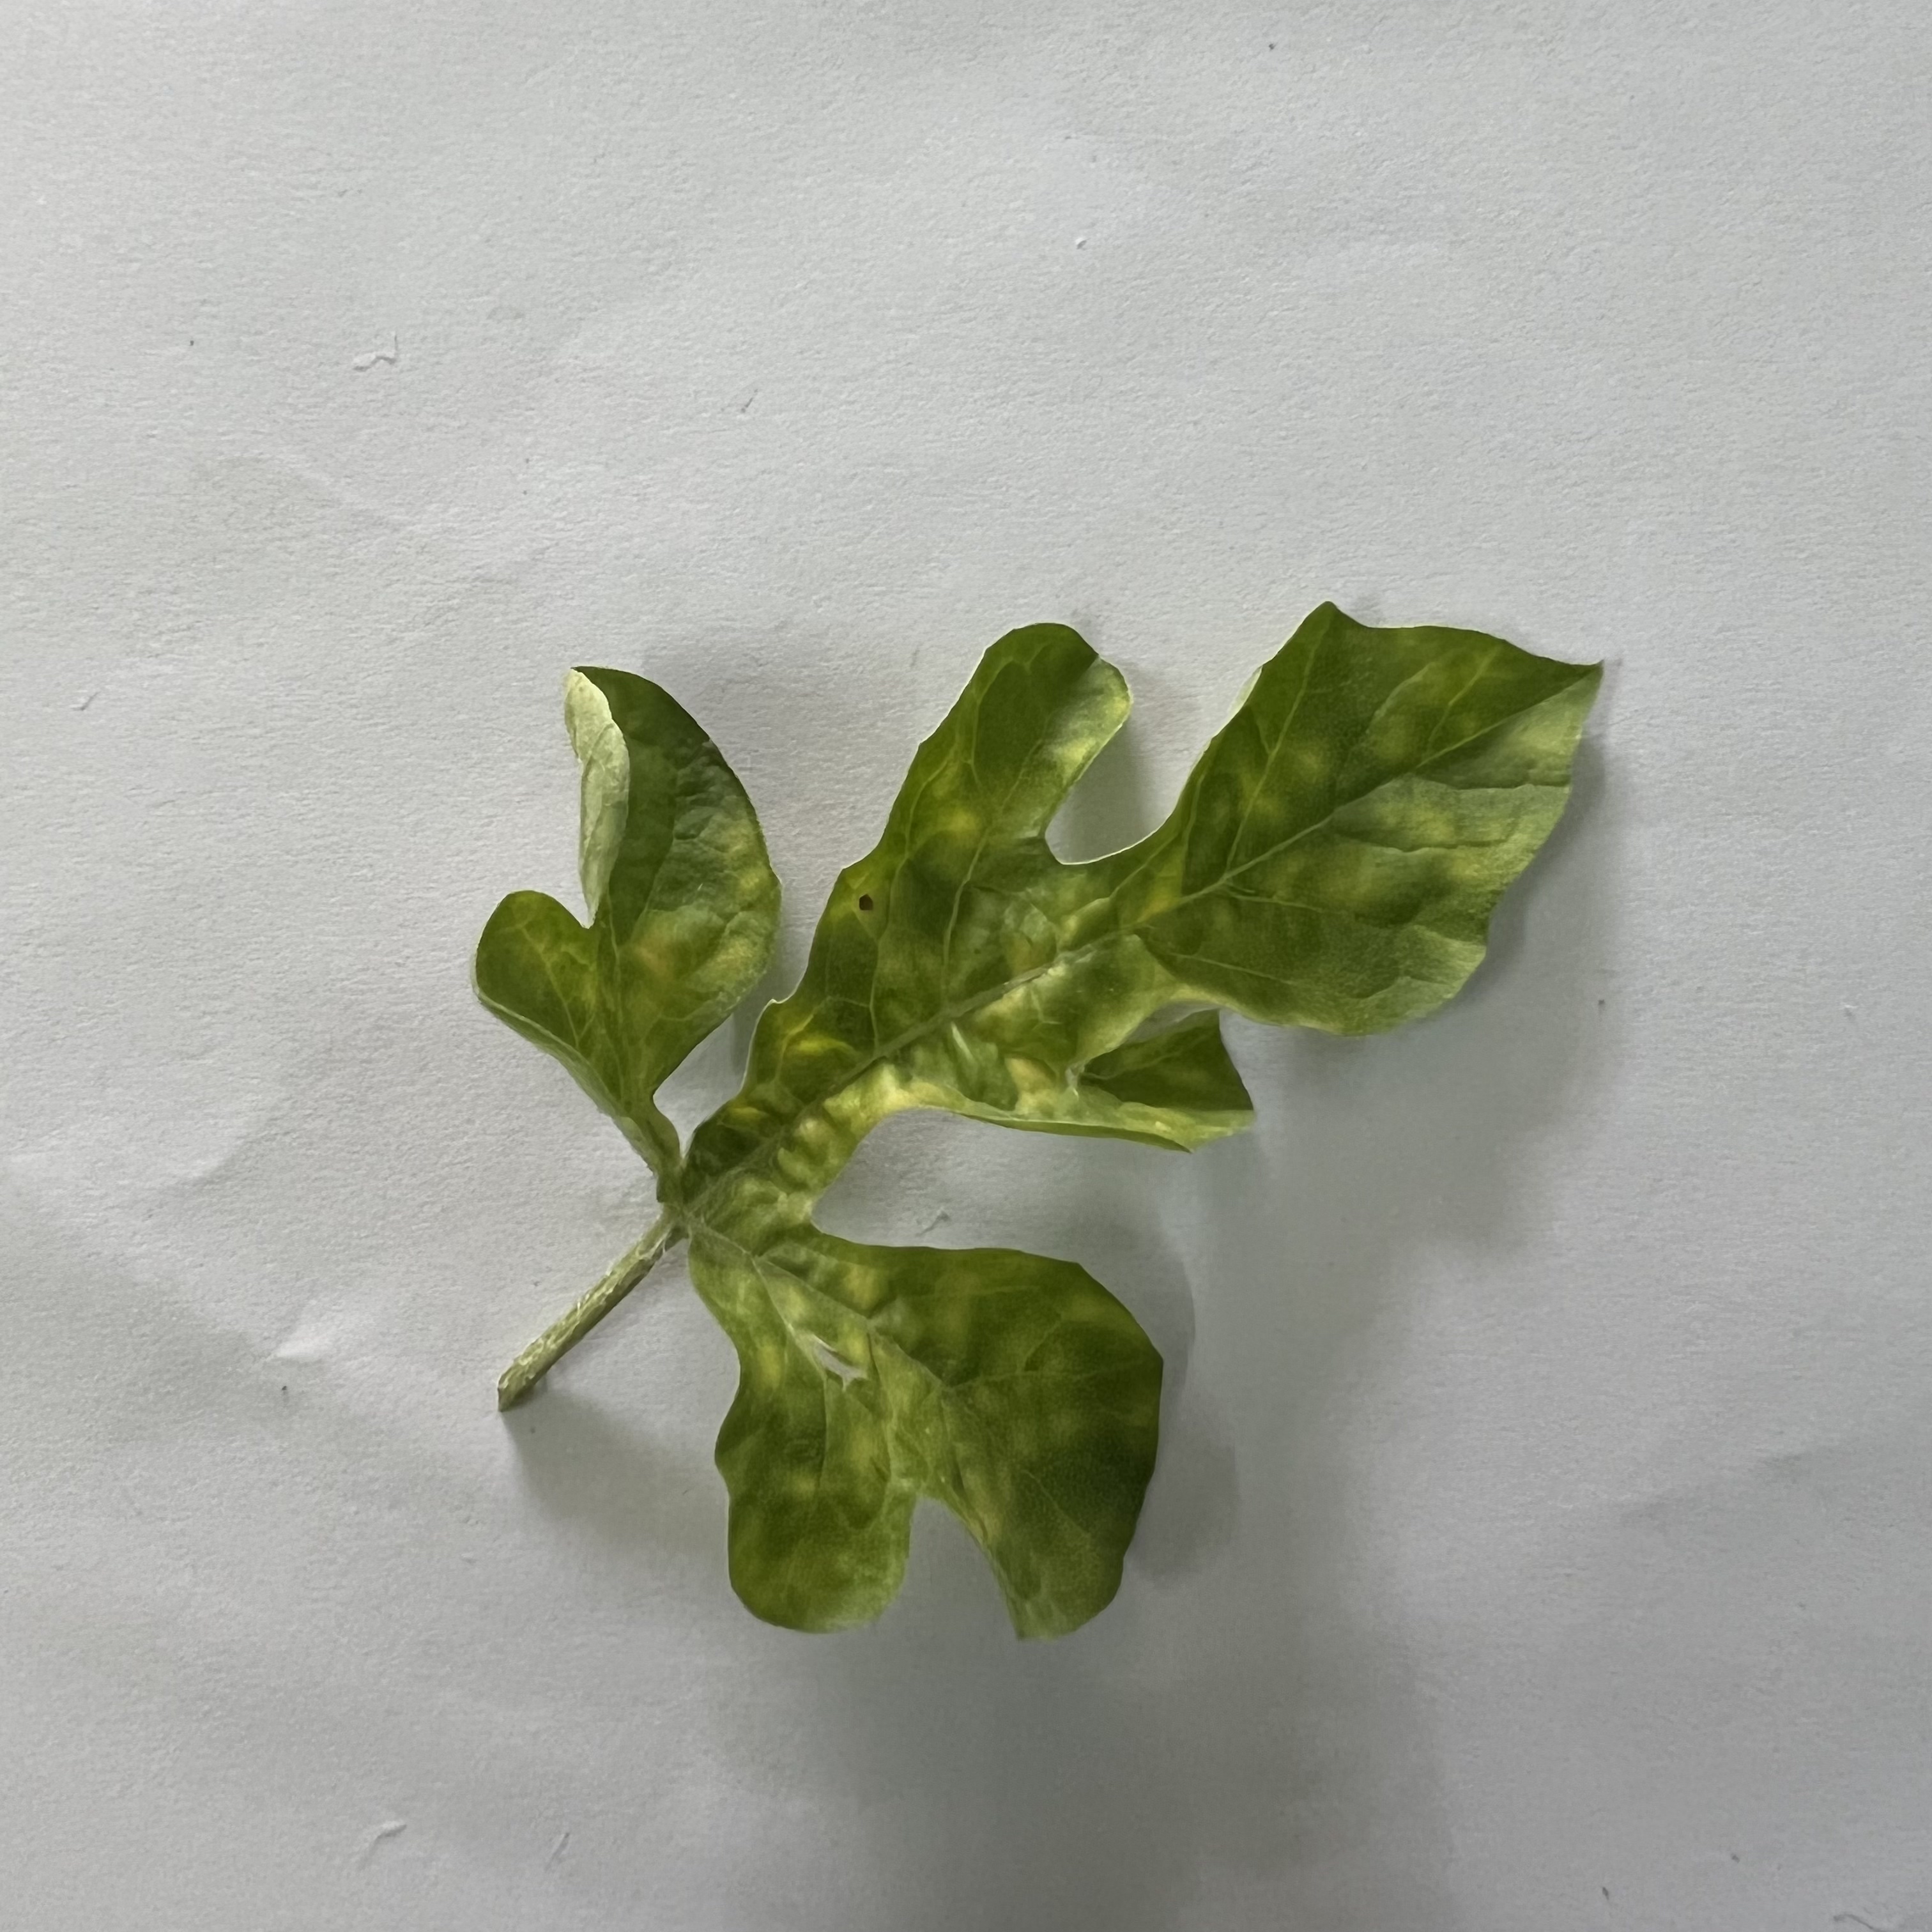
Label: Mosaic_Virus